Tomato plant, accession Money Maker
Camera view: bottom (45 deg); turntable rotation: 30 degrees
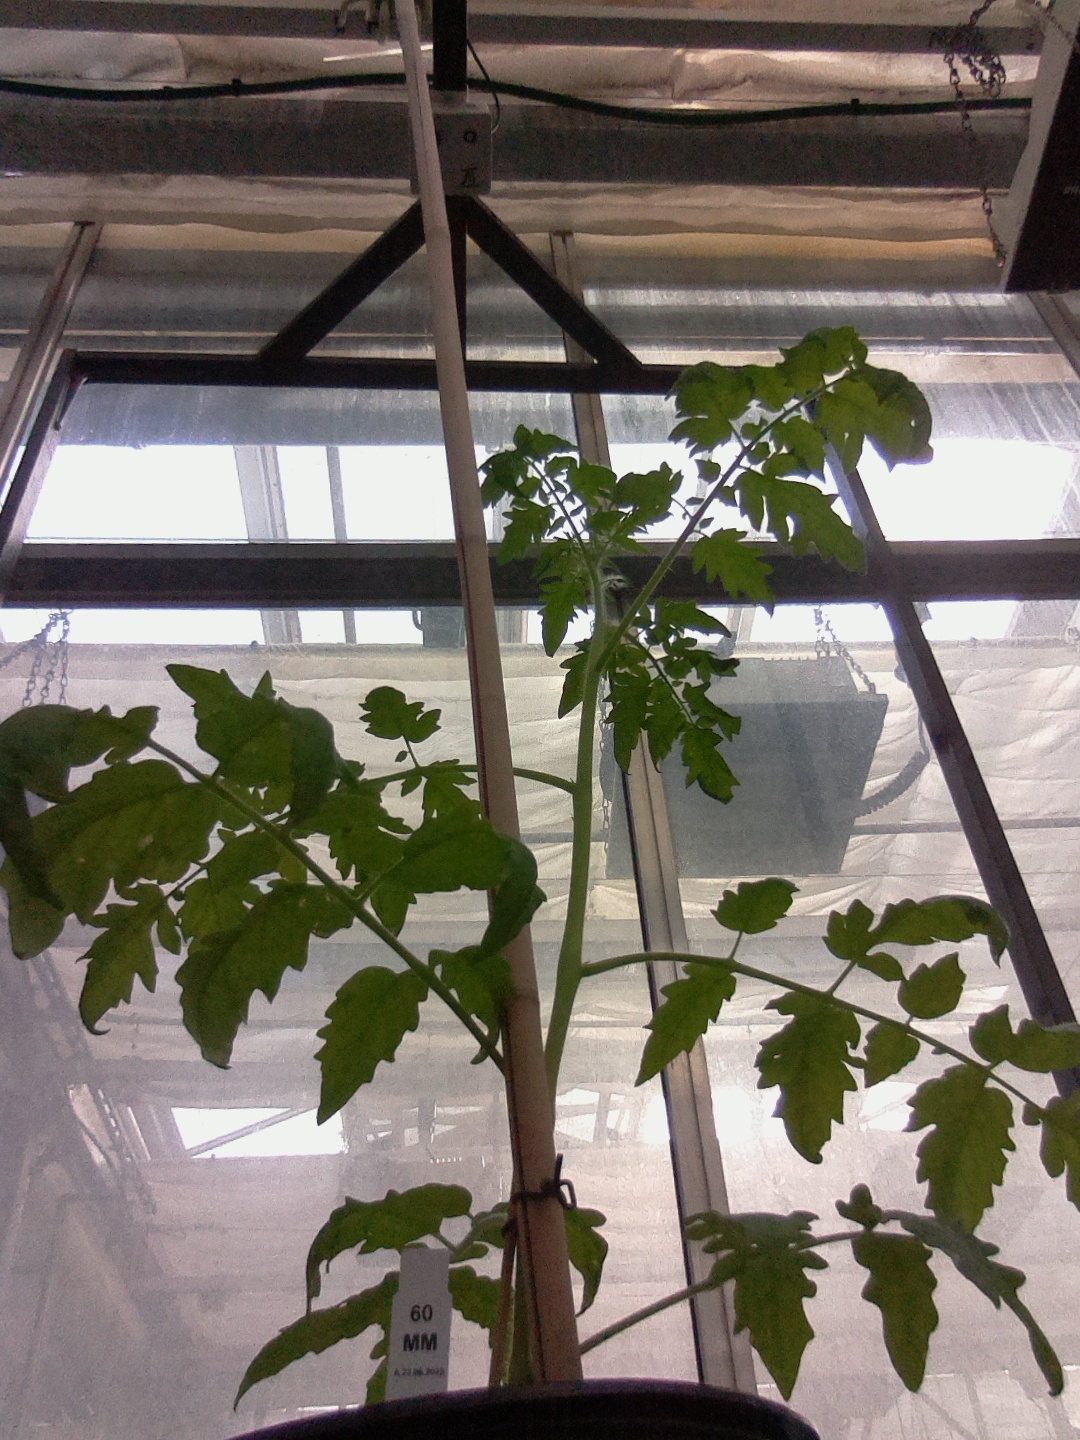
BBCH growth stage 53: 3 inflorescences visible